Janet Sorg Stoltzfus

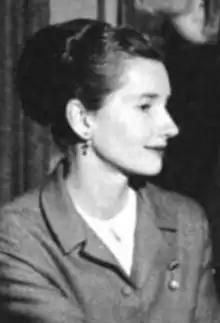
Janet Sorg Stoltzfus, from a 1962 publication of the US State Department

Janet Lucille Sorg Stoltzfus (May 24, 1931 – March 5, 2004) was an American educator. As a teacher married to an American diplomat, she established the Ta'iz Cooperative School, the first foreign school in North Yemen. The elementary-level classes included local Yemeni children and the children of embassy families.